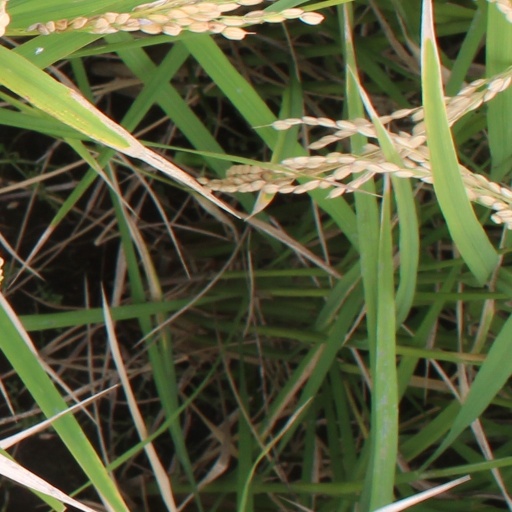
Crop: rice